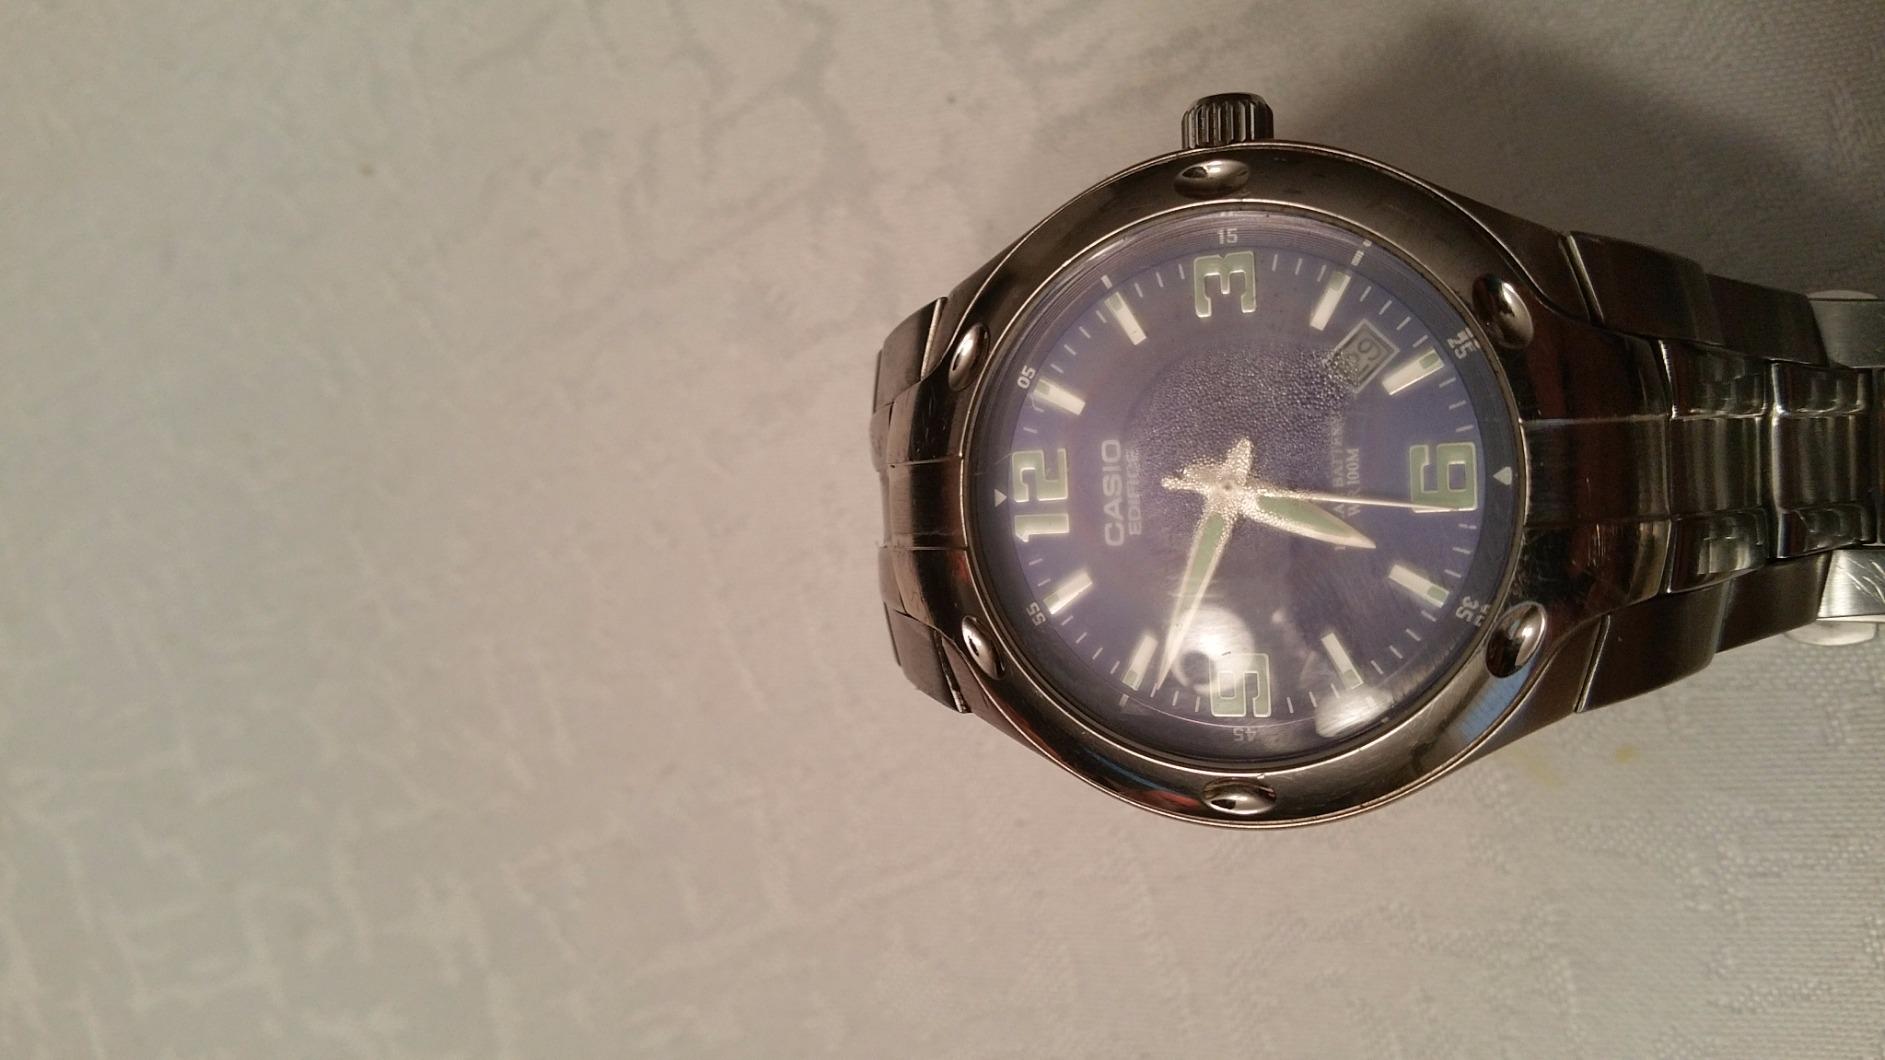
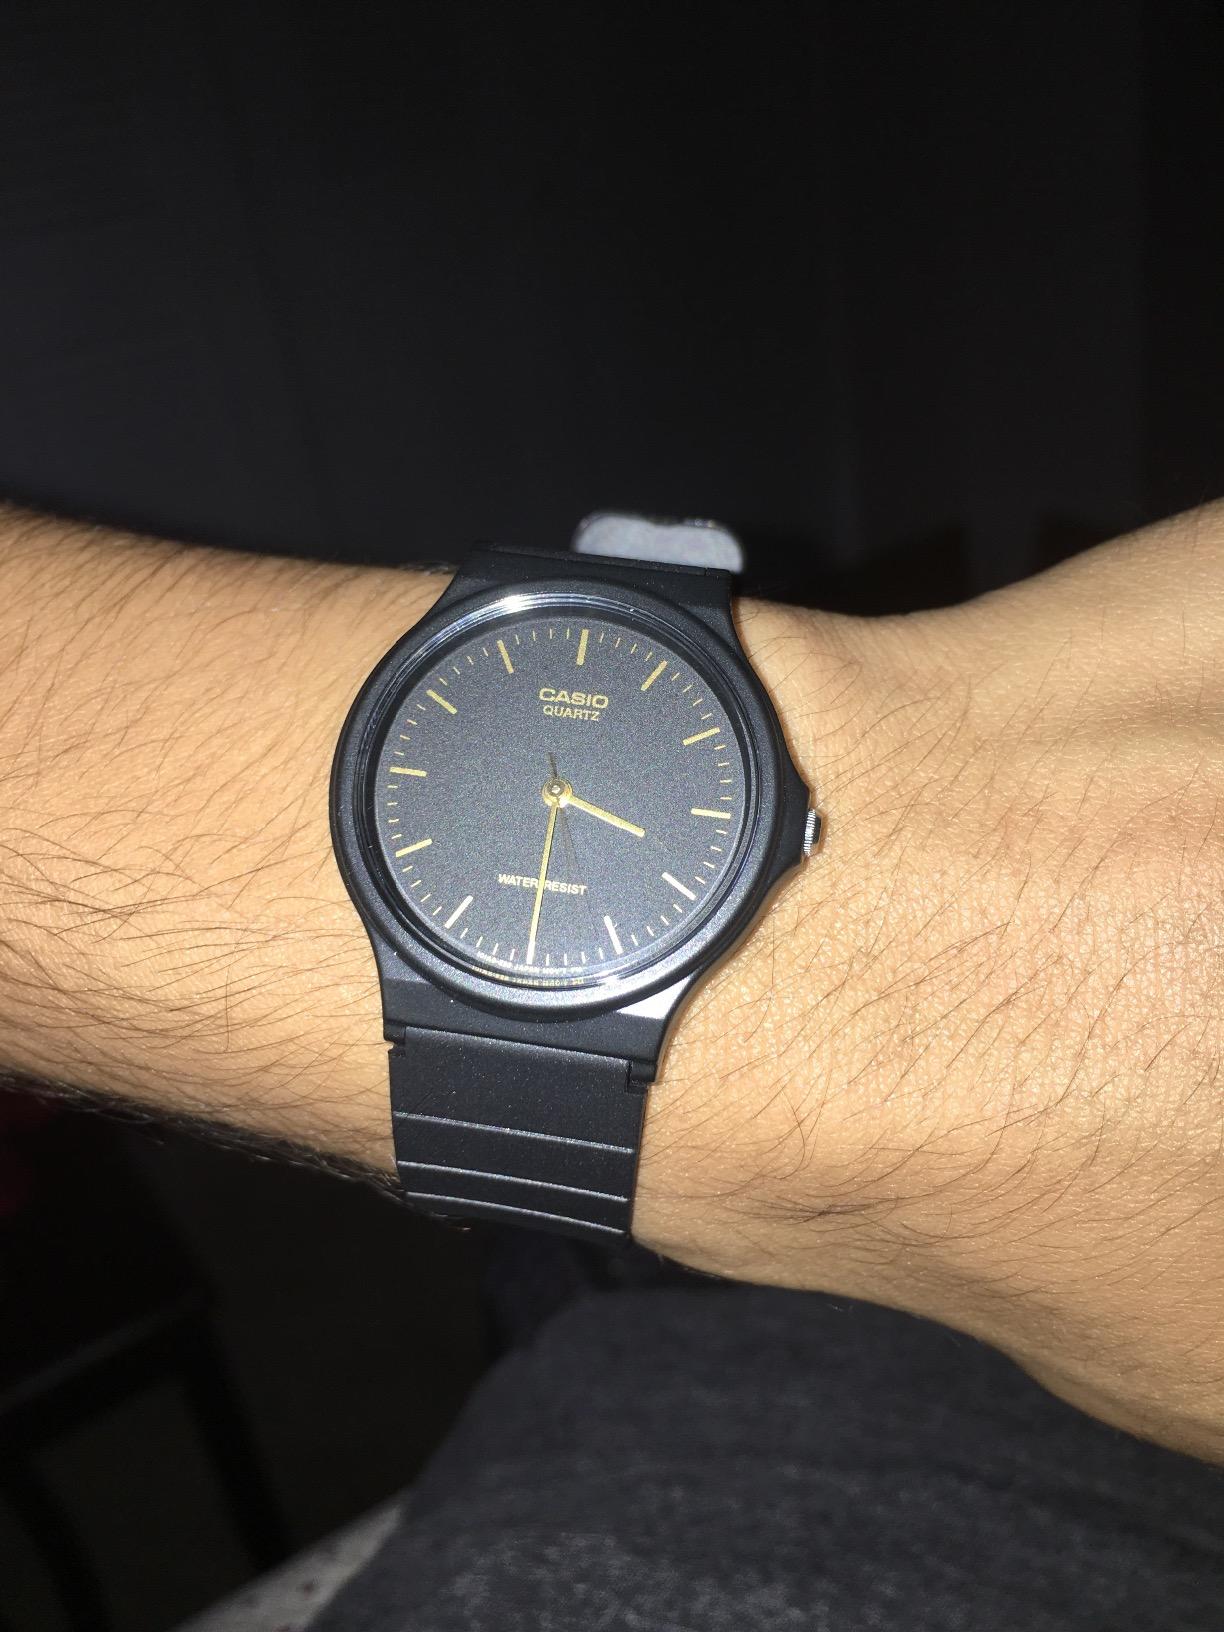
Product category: accessories_watch
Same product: no